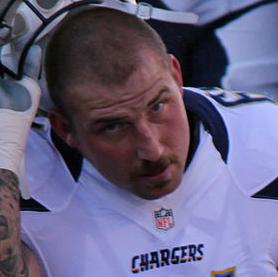
Age: 30